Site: brandenburg
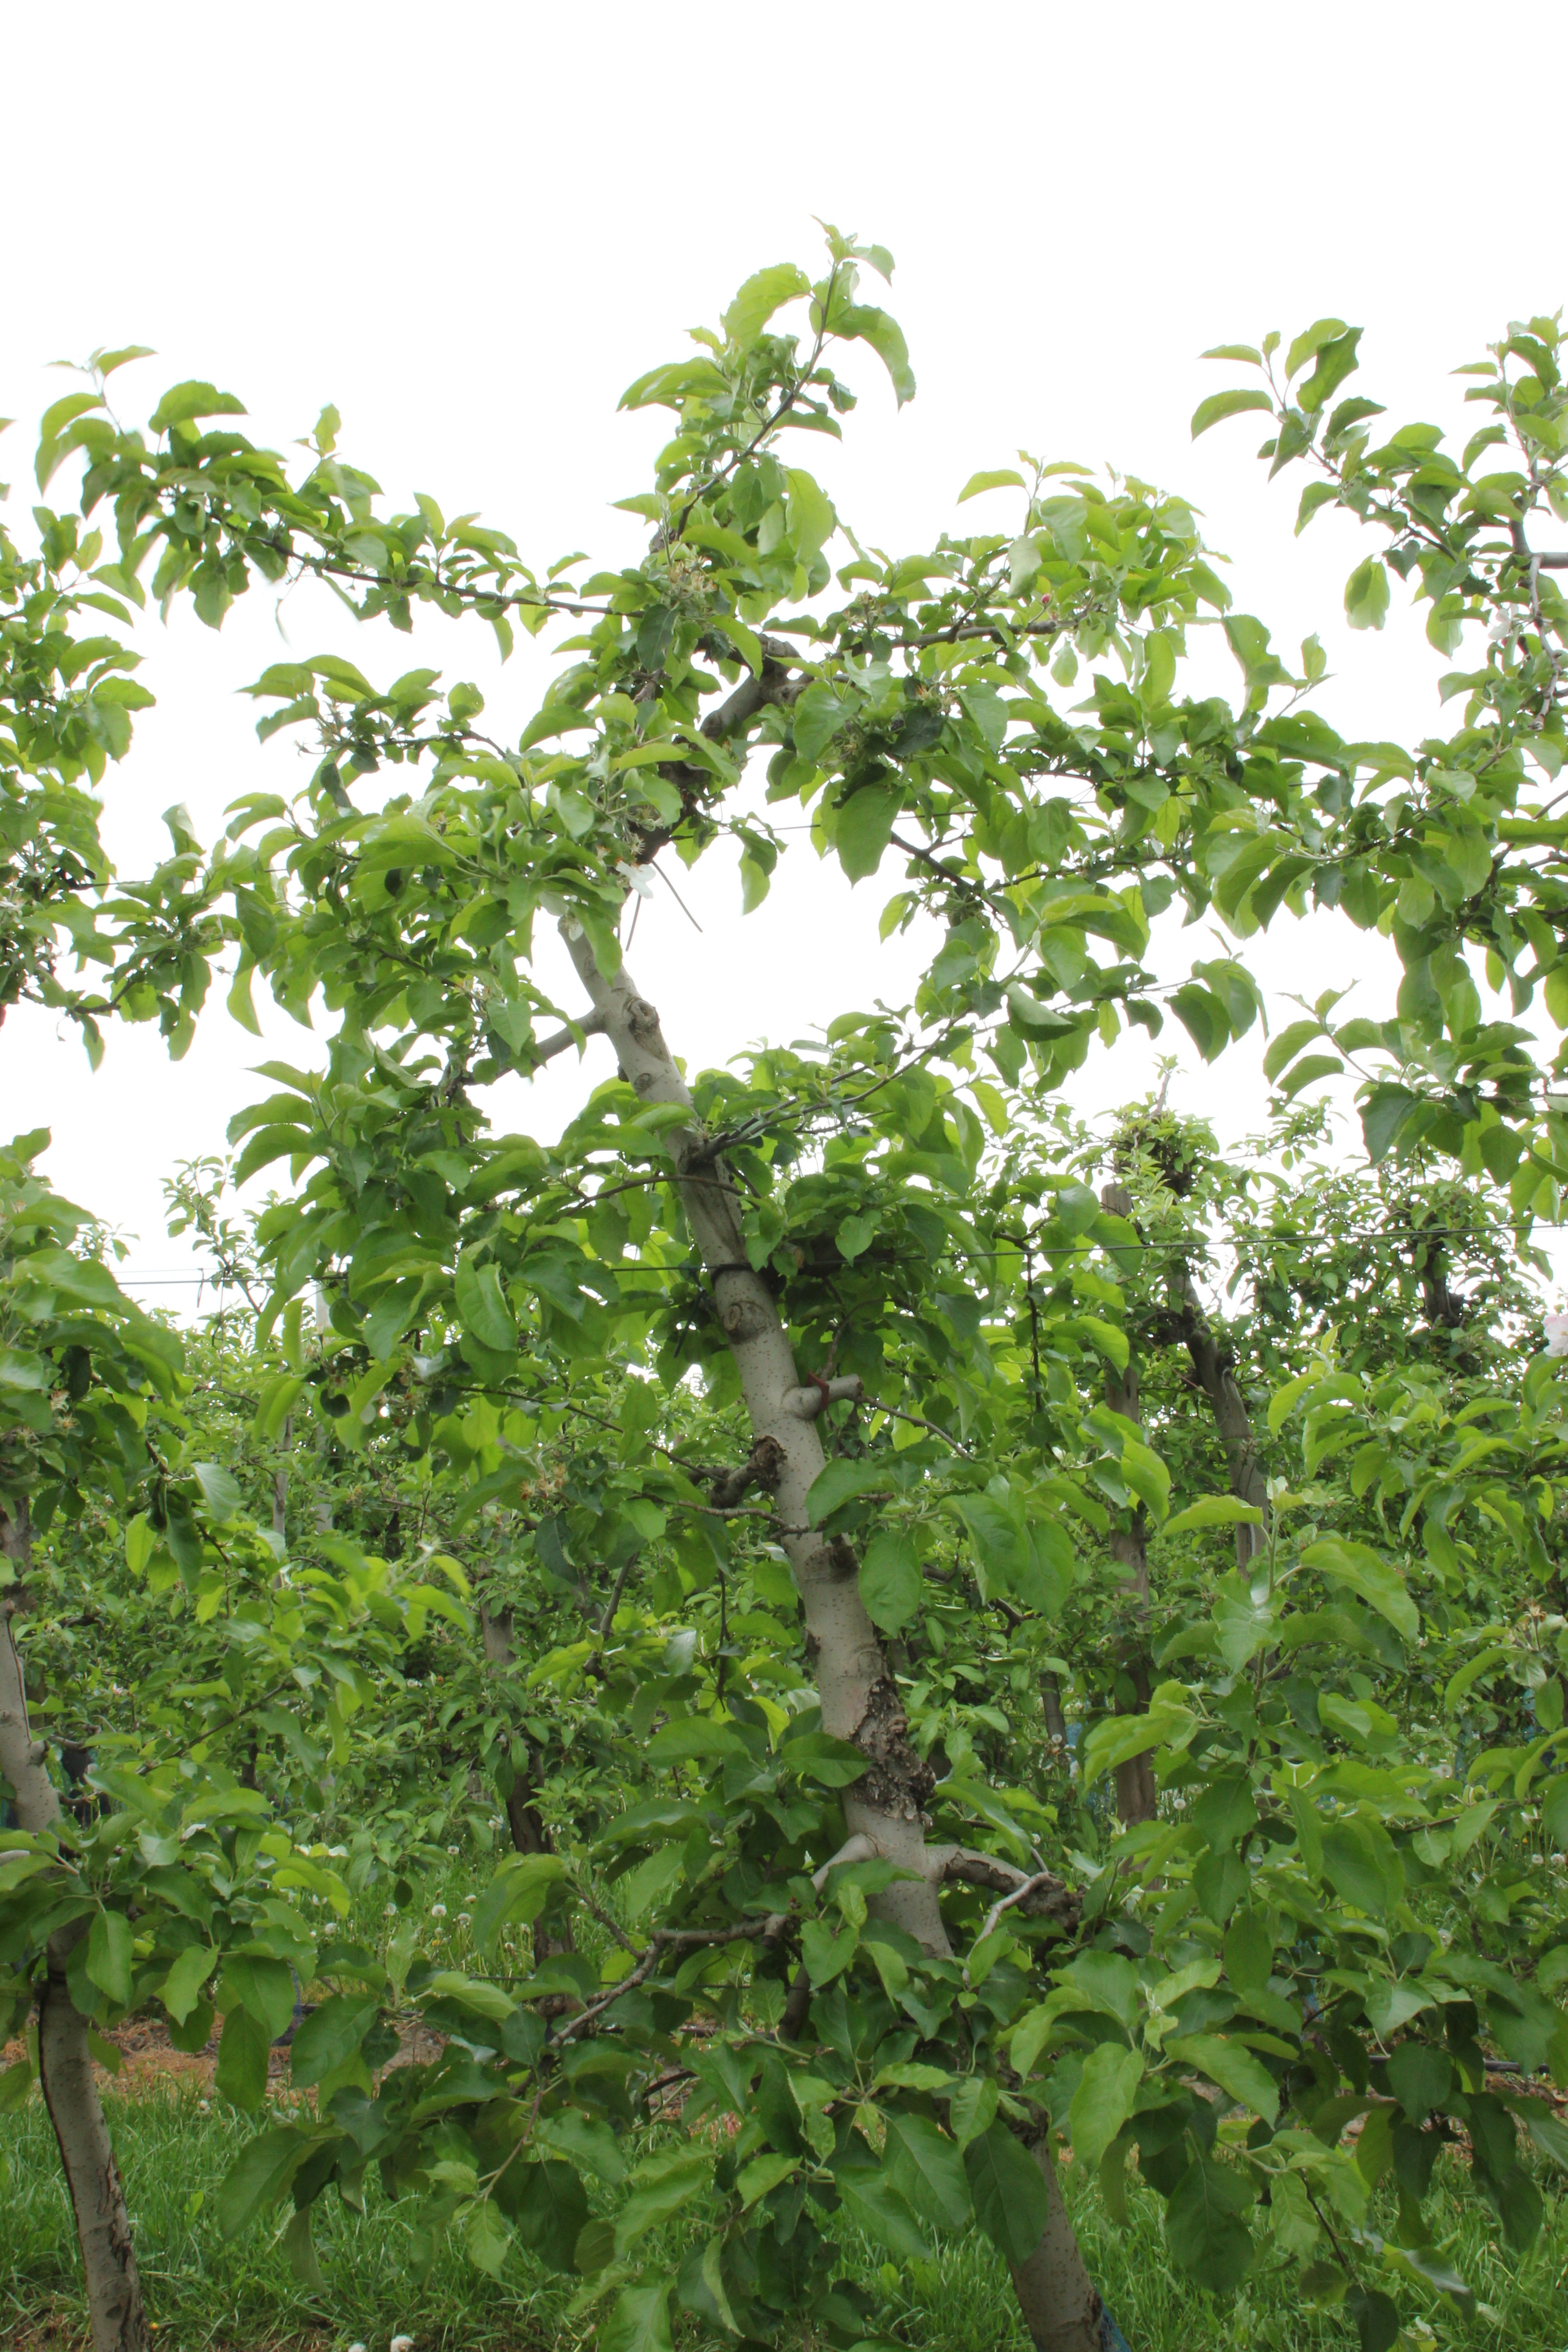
Growth stage (BBCH 67): Flowering